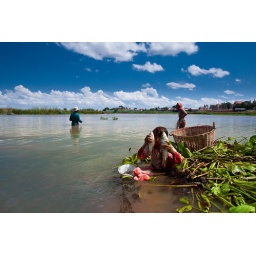
A little girl cleaning freshly cought fish in the Tonle Sap River, Cambodia.